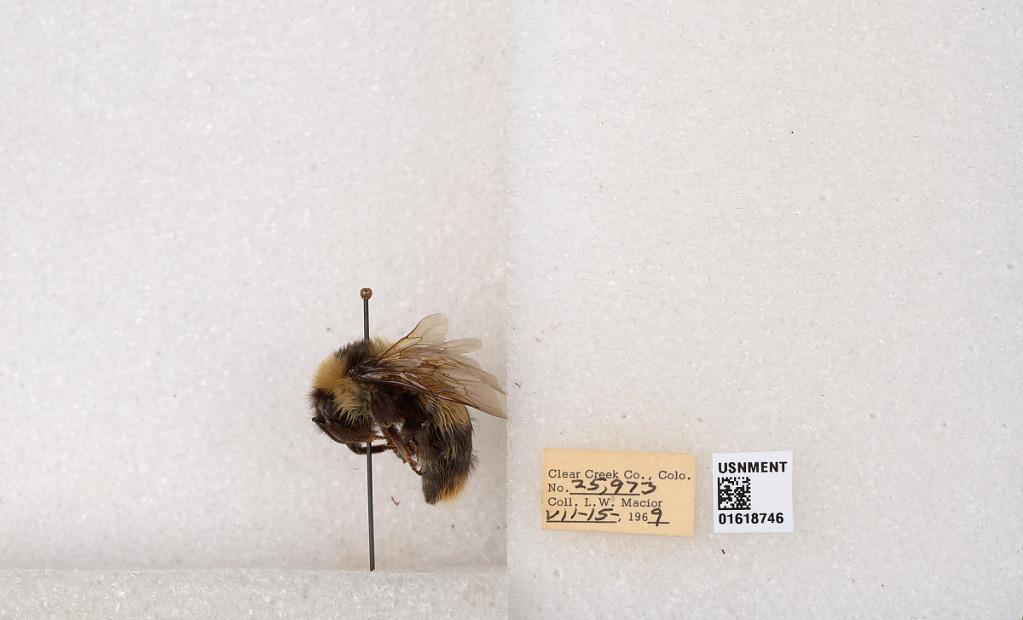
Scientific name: Bombus kirbyellus
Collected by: L. Macior
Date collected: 1969-7-15
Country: United States
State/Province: Colorado
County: Clear Creek
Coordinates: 39.6891, -105.644